Naam Iruvar Namakku Iruvar (TV series)

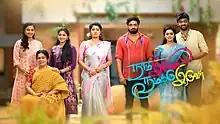
Season 2

Naam Iruvar Namakku Iruvar ("We Two, For Us Two") is a 2018 Indian Tamil television series which premiered on Star Vijay and streams on Disney+ Hotstar. The first season followed the story of twin brothers Mayan and Aravind, both played by Mirchi Senthil. Then, the second season followed a different pair of twins: Mayan and Maaran, again played by Senthil.